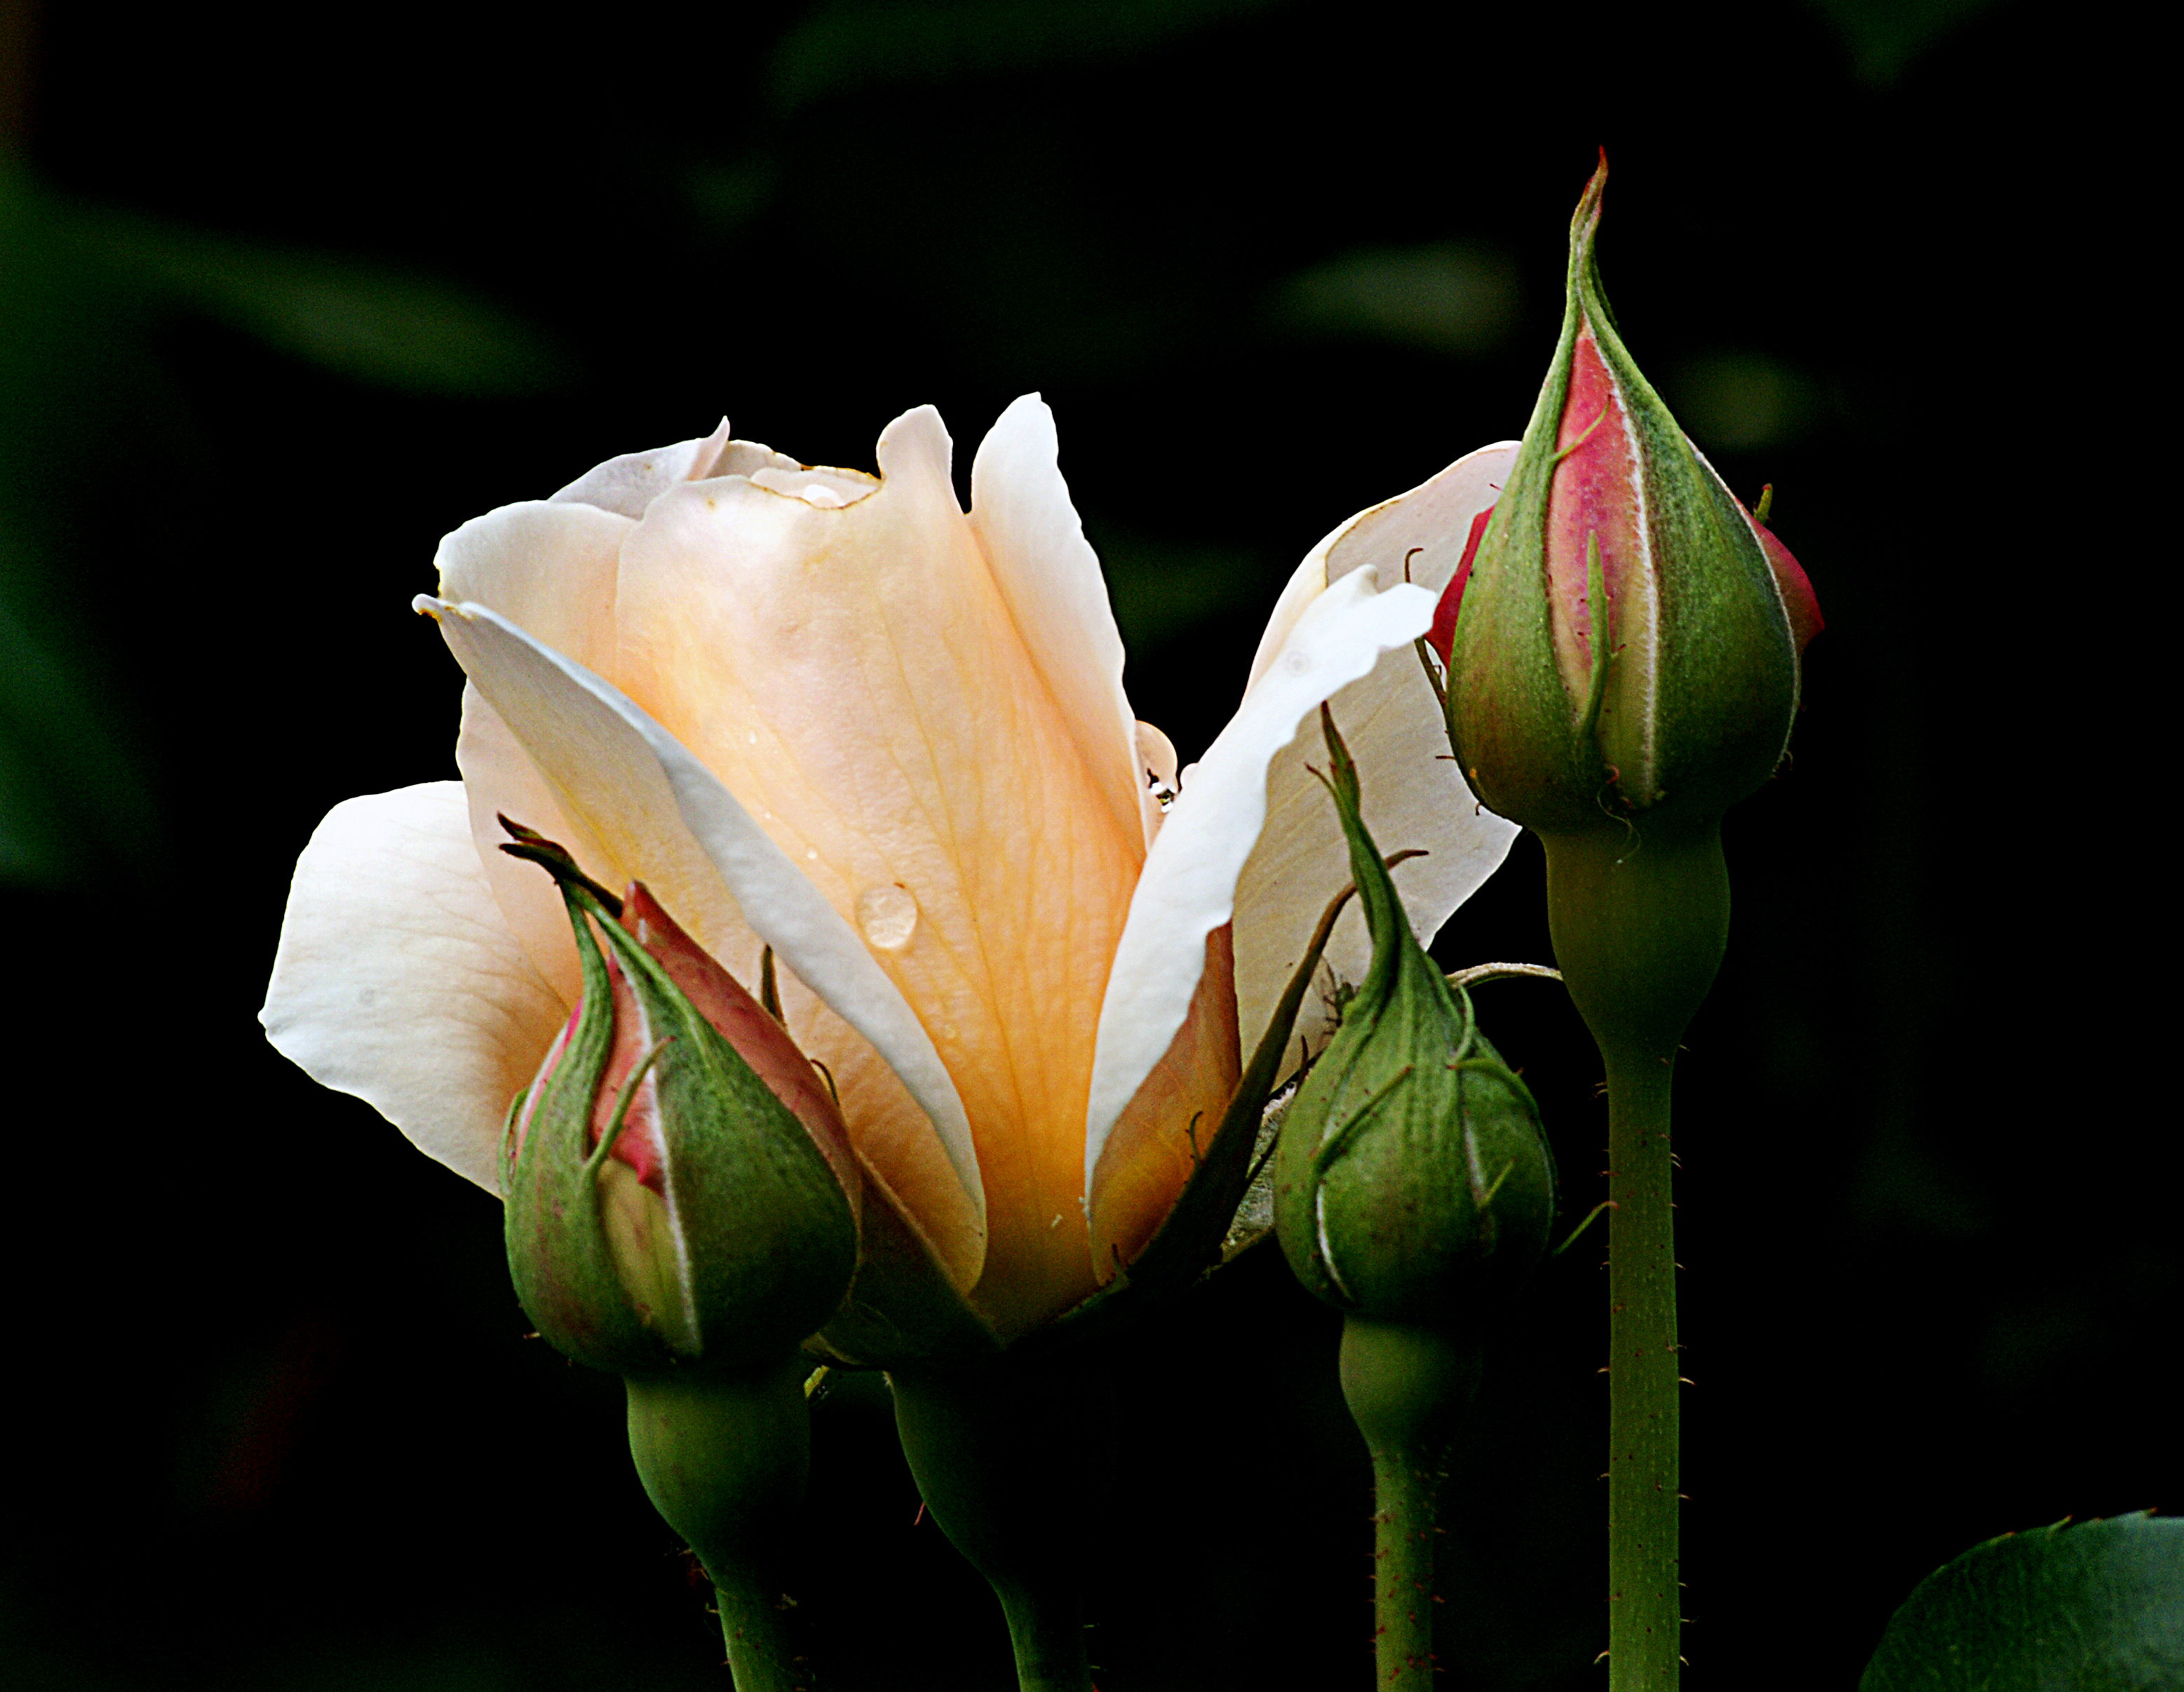
nature, blossom, plant, photography, leaf, flower, petal, rose, green, botany, yellow, flora, flowers, close up, roses, publicdomain, gardens, sonydslra300, bud, macro photography, flowering plant, rose family, jayneaustin, plant stem, land plant